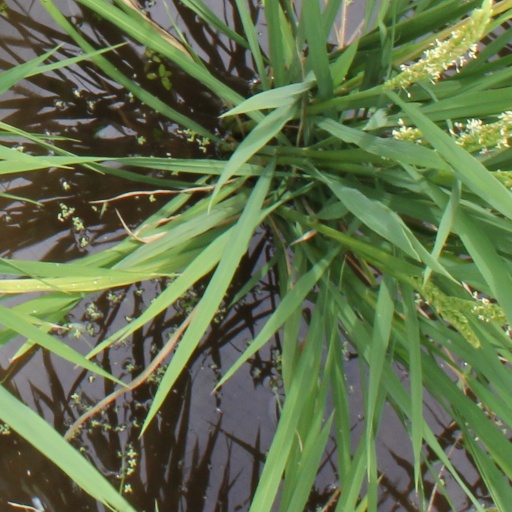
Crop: rice